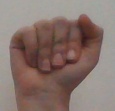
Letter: saad